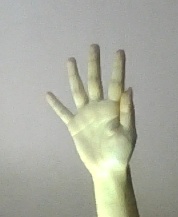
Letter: sheen